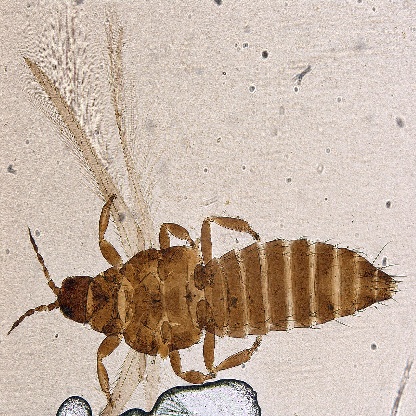
Nhãn: Bọ trĩ ( Thrips )